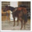
Label: horse